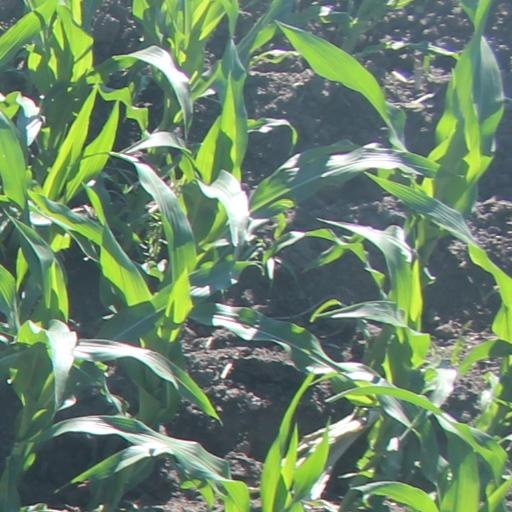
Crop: maize; corn